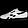
Label: Sneaker